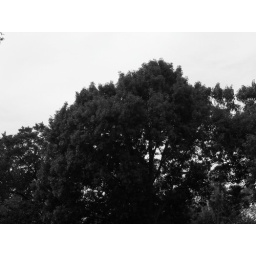
The black trees stand out more against the white sky.